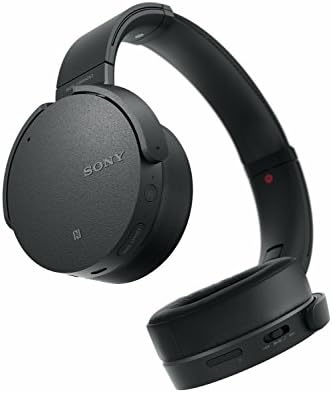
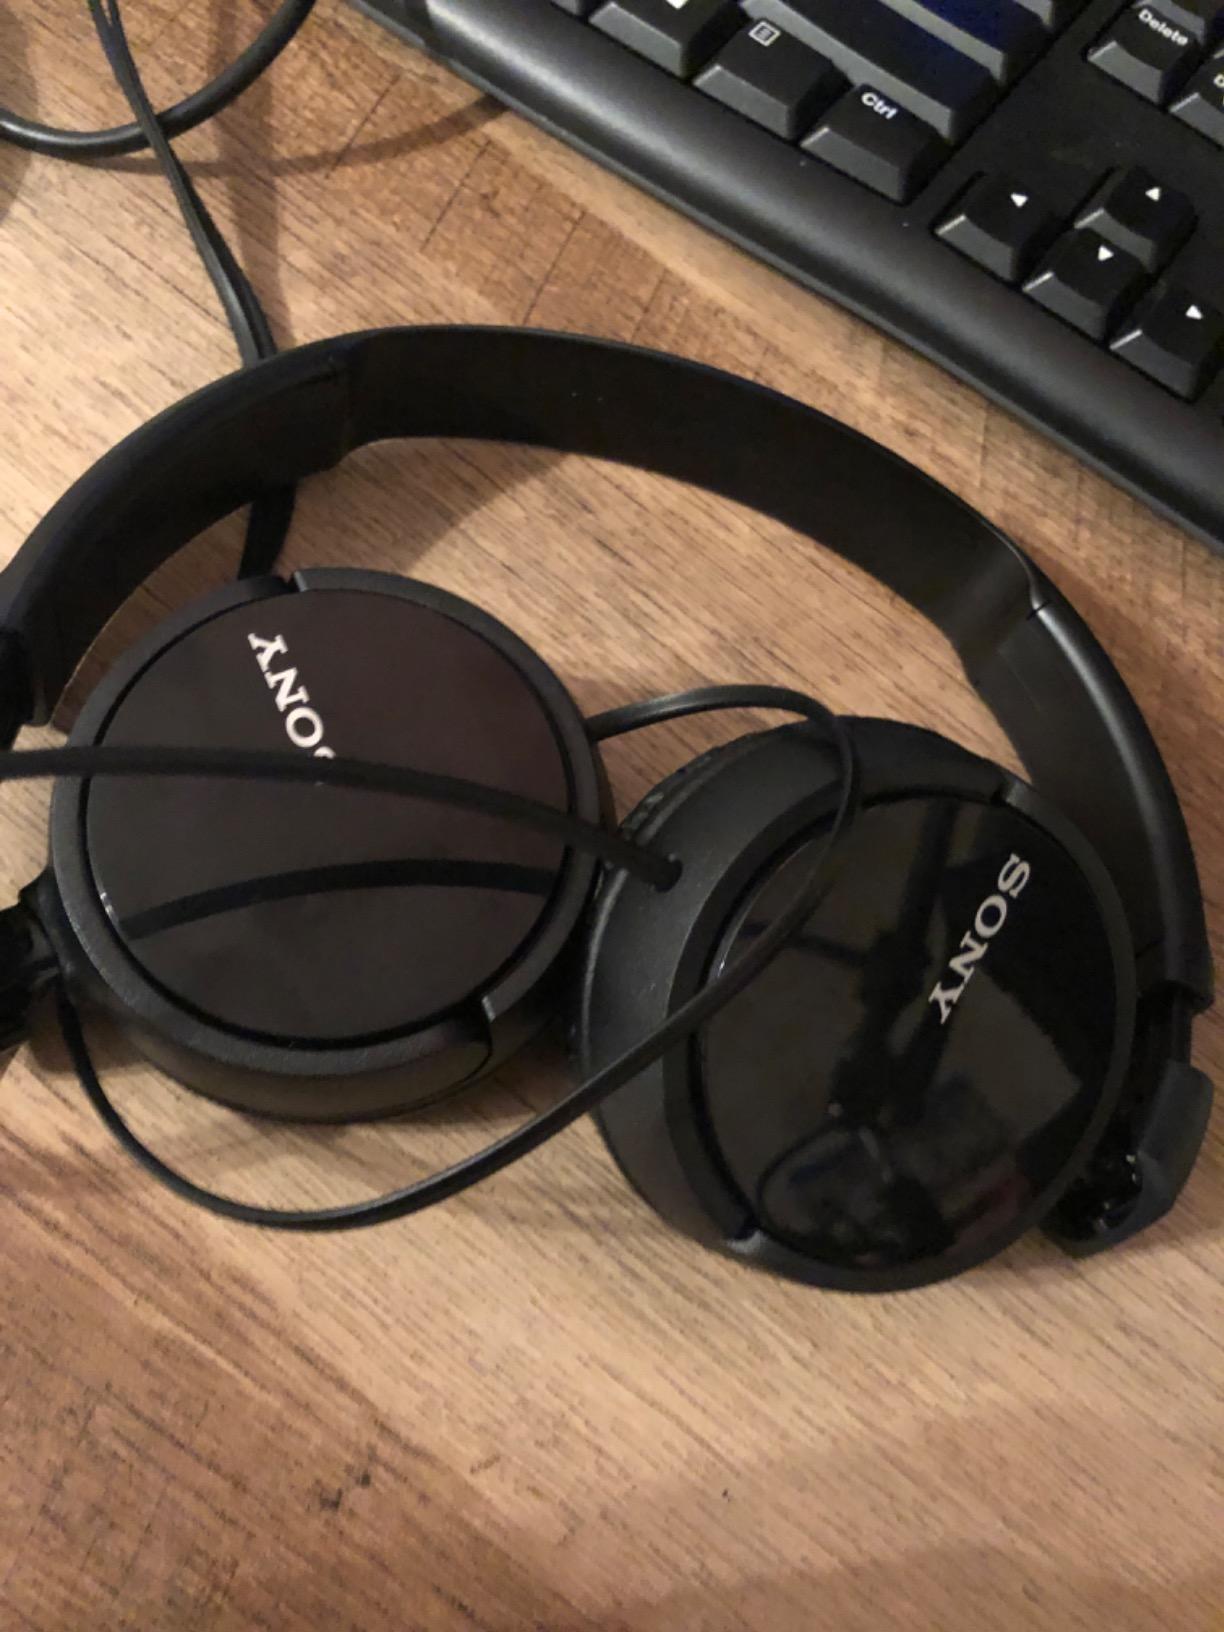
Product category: headphones
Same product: no